Nothing Really Matters

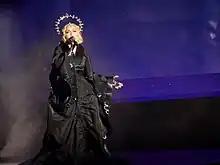
Madonna performing "Nothing Really Matters" on the 2023-24 Celebration Tour

"Nothing Really Matters" was written by Madonna and American producer and songwriter Patrick Leonard, and was produced by herself alongside British producers William Orbit and Marius De Vries. The song was inspired by Madonna's daughter Lourdes Leon, whom she gave birth to in 1996. These events inspired a period of introspection for the singer. "That was a big catalyst for me. It took me on a search for answers to questions I'd never asked myself before," she said to "Q" magazine in 2002. Madonna begun writing the song with Leonard during developing her album "Ray of Light". Leonard co-wrote four songs for the album, including "Nothing Really Matters". For production, Madonna desired "a certain European sensibility that I couldn’t have gotten from an American producer" such as Leonard. Her manager Guy Oseary then telephoned Orbit, and suggested that the latter send some songs to Madonna. Orbit sent a 13-track digital audio tape (DAT) to her, which included a demo version of "Nothing Really Matters"'s music. According to Madonna, she had been a fan of Orbit's work for a long time and was pleased with the demo version, which he started to work on.